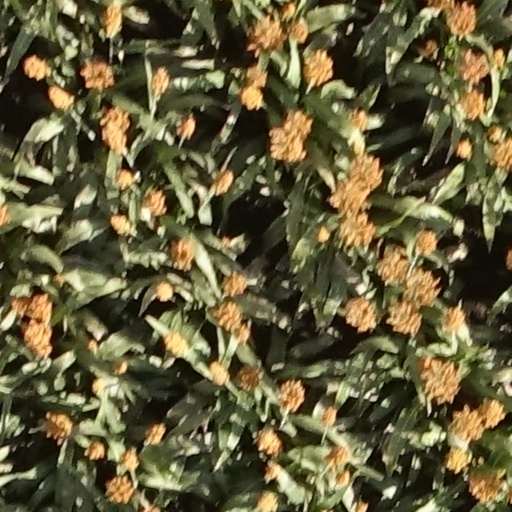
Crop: sorghum